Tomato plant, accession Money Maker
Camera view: bottom (45 deg); turntable rotation: 270 degrees
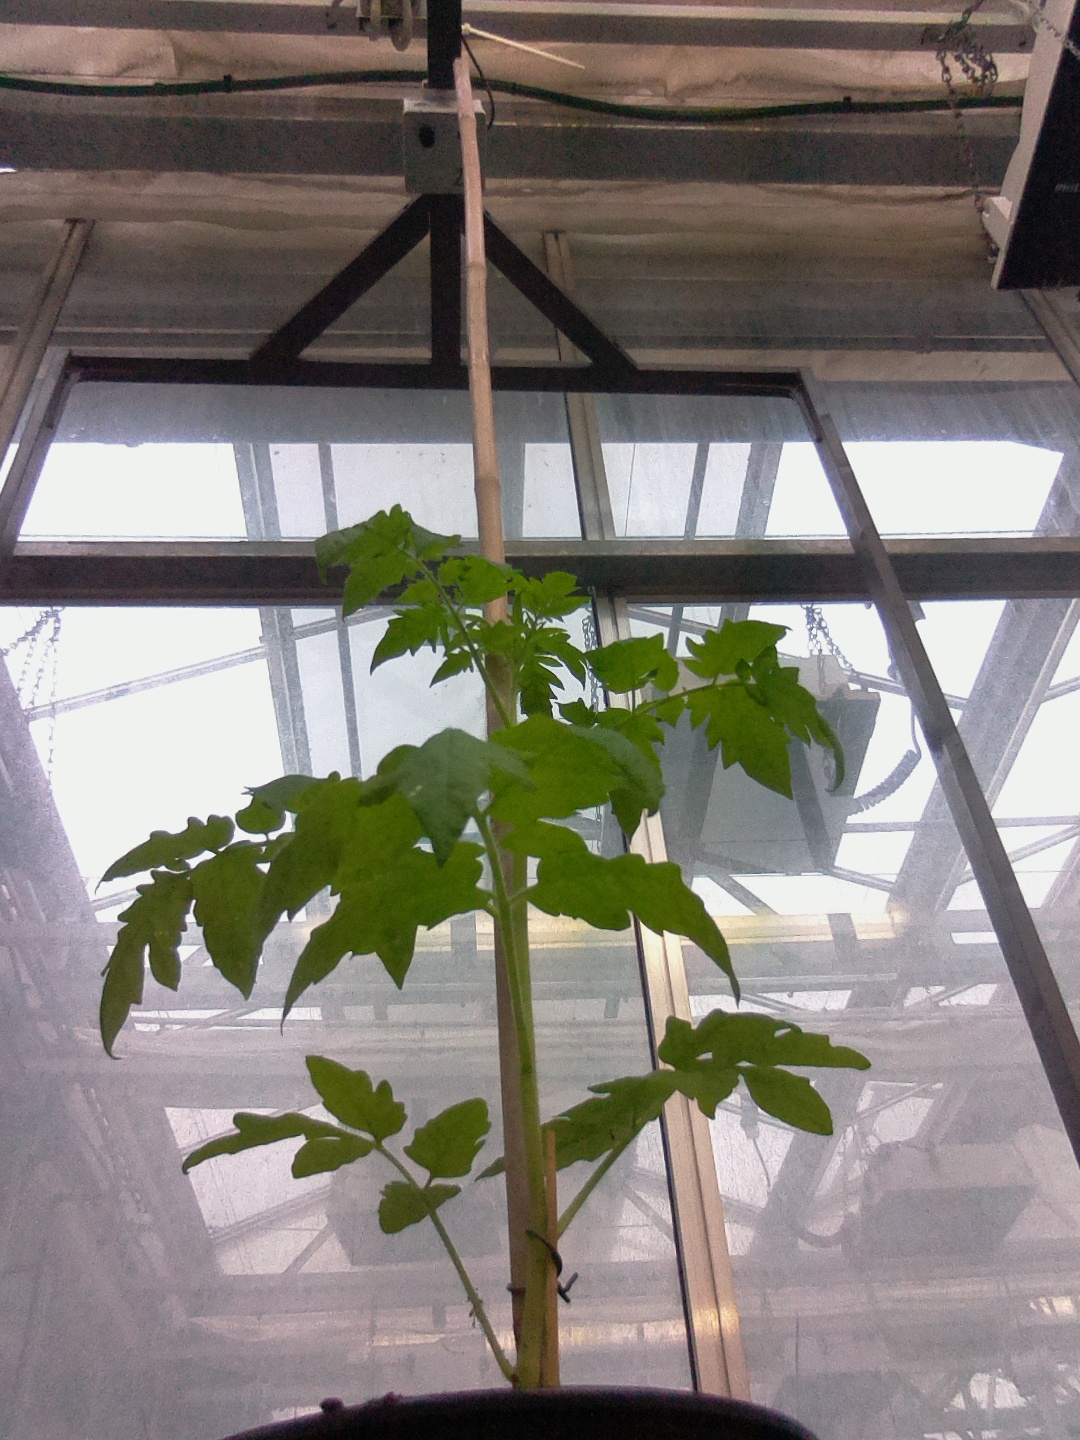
BBCH growth stage 13: 6 of true leaves visible